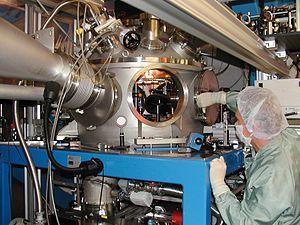
Chambre cible de zone expérimentale Z6 du Centre de Recherche sur les Ions Lourds